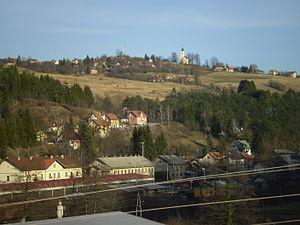
Moravice est une localité de Croatie située dans la municipalité de Vrbovsko, comitat de Primorje-Gorski Kotar. En 2001, la localité comptait 797 habitants.